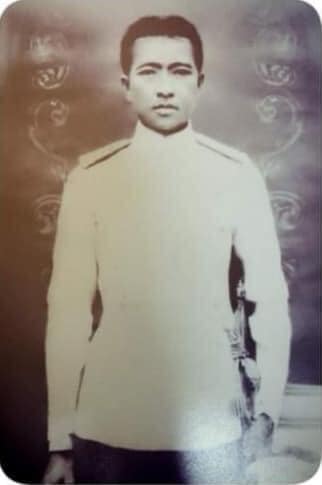
เจ้าราชบุตร (แก้วเมืองพวน ณ ลำปาง)

infobox royalty
| name = เจ้าราชบุตร
| title = เจ้าแก้วเมืองพวน ณ ลำปาง
| image = แก้วเมืองพวน ณ ลำปาง.jpg
| birth_style = ประสูติ
| birth_date = 15/16 มิถุนายน พ.ศ. 2418
| death_style = พิราลัย
| death_date = 1 มีนาคม พ.ศ. 2468 (50 ปี)
| succession = เจ้าผู้ครองนครลำปาง|ผู้รั้งเจ้าผู้ครองนครลำปาง
| spouse = เจ้าศรีนวล ณ ลำปาง
| spouse-type = ชายา
| monarch = พระบาทสมเด็จพระมงกุฎเกล้าเจ้าอยู่หัว
| reign-type = ดำรงพระยศ
| reign = 5 ตุลาคม พ.ศ. 2465 — 1 มีนาคม พ.ศ. 2468
| father-type = เจ้าบิดา
| father = เจ้าราชบุตร (รองคำ ณ ลำปาง)
| predecessor = เจ้าบุญวาทย์วงษ์มานิต
| successor = "สยามยกเลิกประเพณีตั้งเจ้าผู้ครองประเทศราช"
| succession2 = ผู้สืบสกุลเจ้าผู้ครองนครลำปาง
| reign2 = 5 ตุลาคม พ.ศ. 2465 — 1 มีนาคม พ.ศ. 2468
| predecessor2 = เจ้าบุญวาทย์วงษ์มานิต
| successor2 = เจ้าราชวงศ์ (แก้วปราบเมรุ ณ ลำปาง)|เจ้าราชวงศ์
|ราชวงศ์ = ตระกูลเจ้าเจ็ดตน|ทิพย์จักร
|ราชสกุล = ณ ลำปาง
|religion = เถรวาท

รองหัวหมื่น เจ้าราชบุตร (แก้วเมืองพวน ณ ลำปาง) () เป็นผู้รั้งตำแหน่งเจ้าผู้ครองนครลำปาง จนถึงแก่กรรมในปี พ.ศ. 2468 ซึ่งหลังจากยุคสมัยเจ้าราชบุตรแล้ว ก็ไม่ปรากฏว่าทางรัฐบาลสยามได้แต่งตั้งเจ้าผู้ครองนครลำปางองค์ใหม่แต่อย่างใด
== พระประวัติ ==
เจ้าแก้วเมืองพวน เกิดเมื่อวันพุธ ขึ้น 12 ค่ำ เดือน 7 (ตรงกับวันที่ 15/16 มิถุนายน พ.ศ. 2418) เป็นโอรสของเจ้าราชบุตร (รองคำ ณ ลำปาง) ซึ่งเป็นโอรสของเจ้าอูบแก้วและเจ้าราชบุตร (มหาเทพ ณ ลำปาง) เจ้าอูบแก้วเป็นพระธิดาของพระยาชมภู (เจ้าน้อยจิตวงศ์) พระยาชมภูเป็นโอรสของพระยาเพชรเม็ง (เจ้าน้อยจิตตะ) เจ้าฟ้าเชียงราย กับเจ้านางสมนาภูเดช แสนสา. "เจ้าเชื้อเชียงราย" ในเมืองนครลำปาง
วันที่ 24 ธันวาคม พ.ศ. 2463 ได้เลื่อนบรรดาศักดิ์เป็น "เจ้าราชบุตร จังหวัดลำปาง"
เจ้าแก้วเมืองพวนอภิเษกกับเจ้าศรีนวล ณ ลำปาง ราชธิดาในเจ้าบุญวาทย์วงษ์มานิต มีโอรส-ธิดา 6 คน ได้แก่
# เจ้าหญิงสร้อยแก้ว ณ ลำปาง
# เจ้าวงเกษม ณ ลำปาง
# เจ้าหญิงฟองสมุท ณ ลำปาง
# เจ้ามงคล ณ ลำปาง
# เจ้าบุญศรี สุคำวัง (ณ ลำปาง)|เจ้าหญิงบุญศรี ณ ลำปาง (1 มิถุนายน 2458 - 5 เมษายน 2553)
# เจ้าหญิงศรีโสม ณ ลำปาง
เจ้าราชบุตร (แก้วเมืองพวน ณ ลำปาง) ป่วยเป็นวัณโรคภายใน ถึงแก่กรรมวันที่ 1 มีนาคม พ.ศ. 2468
== การรั้งนครลำปาง ==
เจ้าราชบุตร (แก้วเมืองพวน ณ ลำปาง) ได้รับแต่งตั้งให้รั้งนครลำปาง (หมายถึงการรักษาการในตำแหน่งเจ้าหลวง) โดยการสนับสนุนของเจ้าศรีนวล ณ ลำปาง ราชธิดาในเจ้าบุญวาทย์วงษ์มานิต กับราชเทวี เนื่องจากเจ้าบุญวาทย์วงษ์มานิตไม่มีราชโอรสกับราชเทวี มีเพียงโอรสกับเทวีองค์อื่น ๆ ซึ่งโดยหลักการแล้วการแต่งตั้งเจ้าผู้ครองนคร สมควรจะแต่งตั้งจากเจ้าขันห้าใบ ที่ดำรงฐานันดรชั้นสูงกว่า กล่าวคือ สมควรจะแต่งตั้งเจ้าราชวงศ์ (แก้วปราบเมรุ ณ ลำปาง) ซึ่งดำรงฐานันดรเป็น "เจ้าราชวงศ์"
ซึ่งแปลได้ดังนี้ "หากข้าพเจ้า (ข้าเจ้า) ถือกำเนิดมาเป็นชาย ศักดิ์และสิทธิ์ทุกอย่างจะตกเป็นของข้าพเจ้าโดยชอบธรรมและข้าพเจ้าขอใช้สิทธิ์การเป็นบุตรี (บุตรีแปลว่า เพศหญิง,ลูกเพศหญิง) เพียงคนเดียวในพ่อเจ้าบุญวาทย์ฯ ให้เจ้าราชบุตรแก้วเมืองพรวนผู้เป็นสามี เป็นผู้สืบทอดอำนาจจากพ่อข้าพเจ้าแทน"
เจ้าราชบุตร (แก้วเมืองพรวน ณ ลำปาง) แม้จะได้รับแต่งตั้งให้รั้งตำแหน่งเจ้าผู้ครองนครลำปาง และเป็นผู้รับผิดชอบมรดกของเจ้าบุญวาทย์วงษ์มานิต แต่ไม่สามารถจัดการเรื่องหนี้สินได้ เจ้าราชบุตรได้พยายามขอยืมเงินรัฐบาลไปประมูลซื้อคุ้มหลวงคืน และยังร้องขอให้รัฐบาลสยามรับซื้อคุ้มหลวงเอง วิบากกรรมการเงินเจ้าลำปาง เจ้าหนี้ถึงกับยึดเครื่องประดับพระยศงานศพเจ้าหลวงไปขัดดอก!วารสารประวัติศาสตร์ วันศุกร์ที่ 4 มีนาคม พ.ศ.2565 แต่ในความตอนหนึ่งที่พระศรสุรราช (เปลื้อง ศาสตระรุจิ) กราบทูลอภิรัฐมนตรี เมื่อวันที่ 30 มกราคม พ.ศ. 2468 ว่าเจ้าราชบุตร ในฐานผู้จัดการมรดกจำนวนประมาณ 11 แสนบาทเศษ ได้ใช้สอยหมดเปลืองไปในทางสุรุ่ยสุร่าย คงเหลือไม่เกินกว่าร้อยละ 30วรชาติ มีชูบท. "เจ้านายฝ่ายเหนือ และตำนานรักมะเมียะ." กรุงเทพฯ : สร้างสรรค์บุ๊ค. 2556. หน้า 372 และสมเด็จพระเจ้าบรมวงศ์เธอ กรมพระยาดำรงราชานุภาพ ได้มีหนังสือกราบทูลสมเด็จพระเจ้าบรมวงศ์เธอ เจ้าฟ้ายุคลทิฆัมพร กรมหลวงลพบุรีราเมศวร์|สมเด็จพระเจ้าพี่ยาเธอ เจ้าฟ้ายุคลทิฆัมพร กรมหลวงลพบุรีราเมศวร์ กล่าวถึงเจ้าราชบุตร และเจ้าศรีนวล ว่าถึงกับสิ้นเนื้อประดาตัว มีแต่หนี้สินรุงรัง เป็นอันสิ้นหวังที่จะใช้เงินมรดกปลงศพเจ้าบุญวาทย์วงศ์มานิตได้วรชาติ มีชูบท. "เจ้านายฝ่ายเหนือ และตำนานรักมะเมียะ." กรุงเทพฯ : สร้างสรรค์บุ๊ค. 2556. หน้า 371
== เครื่องราชอิสริยาภรณ์ ==
พระราชทานเครื่องราชอิสริยาภรณ์
== ราชตระกูล ==
== อ้างอิง ==
หมวดหมู่:เจ้าผู้ครองนครลำปาง
หมวดหมู่:สกุล ณ ลำปาง
หมวดหมู่:เจ้าราชบุตร
หมวดหมู่:ผู้อ้างสิทธิในราชบัลลังก์
หมวดหมู่:ผู้ได้รับเครื่องราชอิสริยาภรณ์ จ.ช.
หมวดหมู่:เสียชีวิตจากวัณโรค
หมวดหมู่:บุคคลในประวัติศาสตร์กรุงรัตนโกสินทร์|ราชบุตร (แก้วเมืองพวน)